Charandas

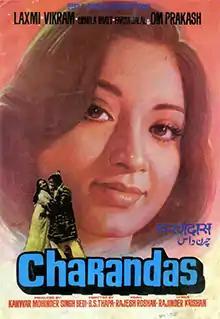
Poster

Charandas is a 1977 Bollywood film directed by B.S. Thapa, starring Om Prakash, Urmila Bhatt, Lakshmi, Vikram Makandar, Farida Jalal and Raj Mehra, in lead roles.